Bienen School of Music

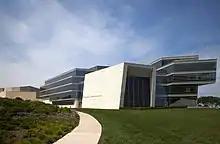
Patrick G. and Shirley W. Ryan Center for the Musical Arts

The Music Administration Building was designed by Gurdon P. Randall and built in 1873 as the Women's College of Northwestern University. In 1901 it was named for Frances E. Willard, and served as a women's dormitory.